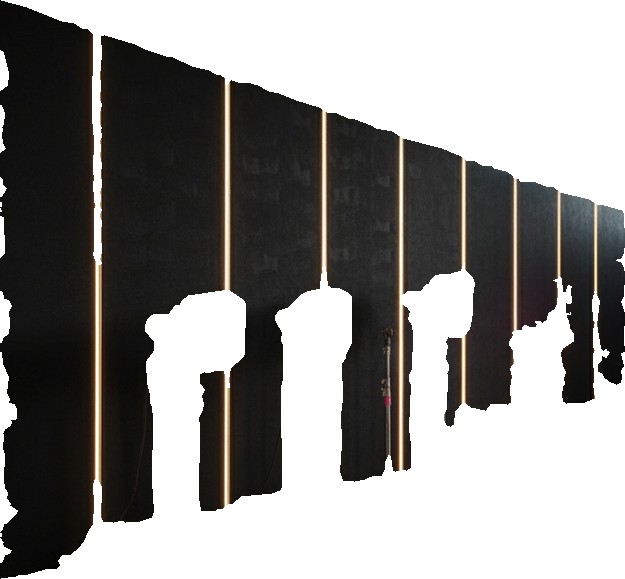
Surface category: wall